Solomon Burke discography

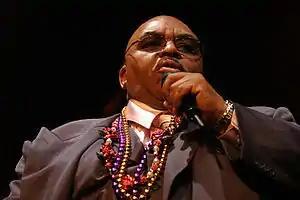
Solomon Burke

The following list is the discography of the American soul musician Solomon Burke.